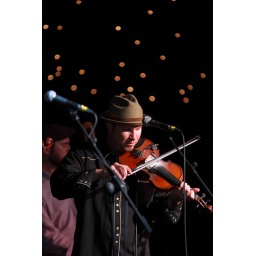
Chillifest,  Linzay Young ,accompanied by a bowl of smoked fish gumbo,and very good they both were too.